Péter Révay

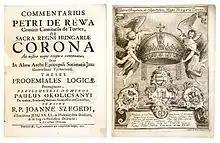
"De Sacra Regni Hungariae Corona"

Baron Péter Révay de Szklabina et Blathnicza (used aliases of his name include Révai, Rewa, Réva; 2 February 1568 – 4 June 1622) was a Hungarian nobleman, Royal Crown Guard for the Holy Crown of Hungary, poet, state official, soldier, and historian. He was the grandson of Ferenc Révay.